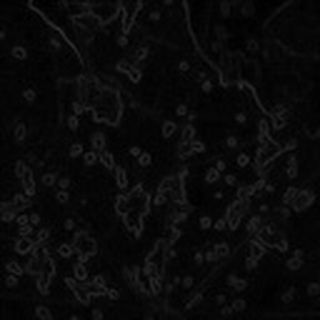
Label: cotton_bacterial_blight